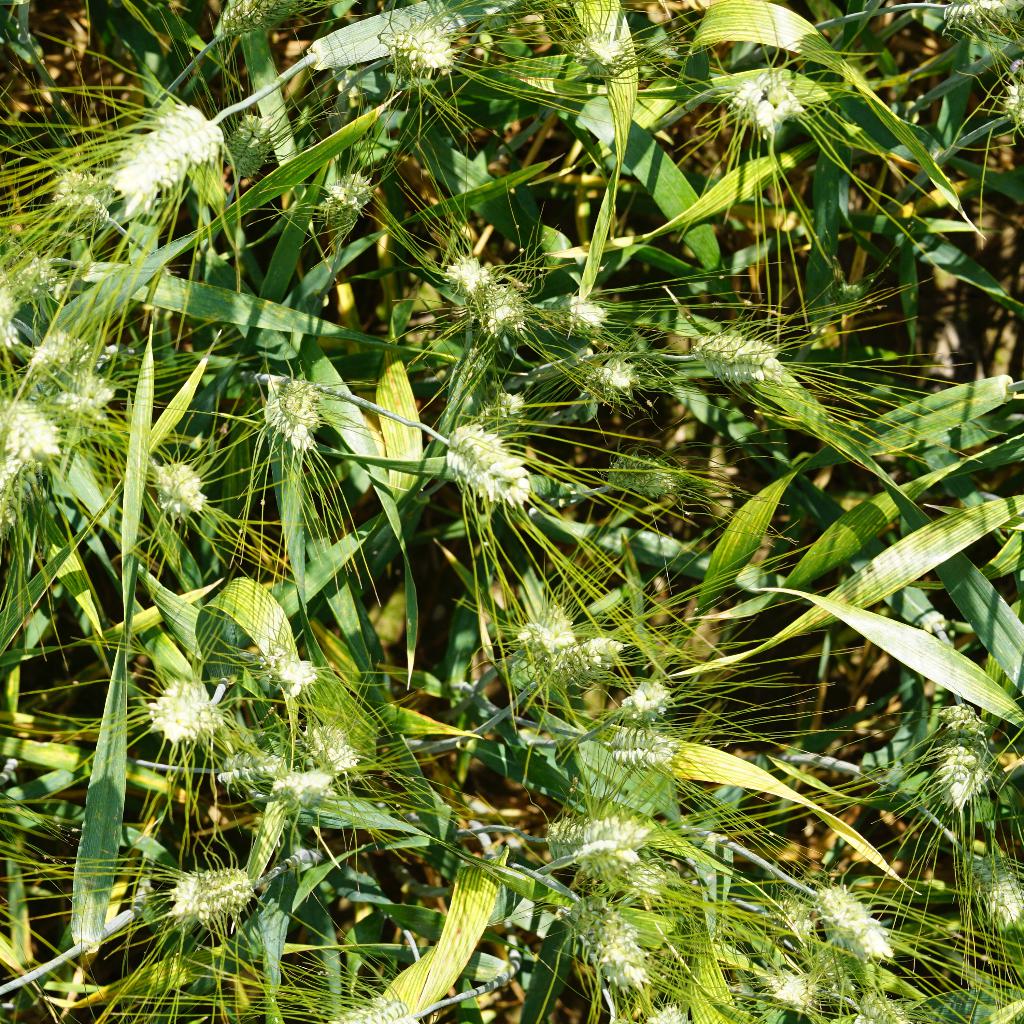
Country: France
Location: Gréoux
Wheat development stage: Filling